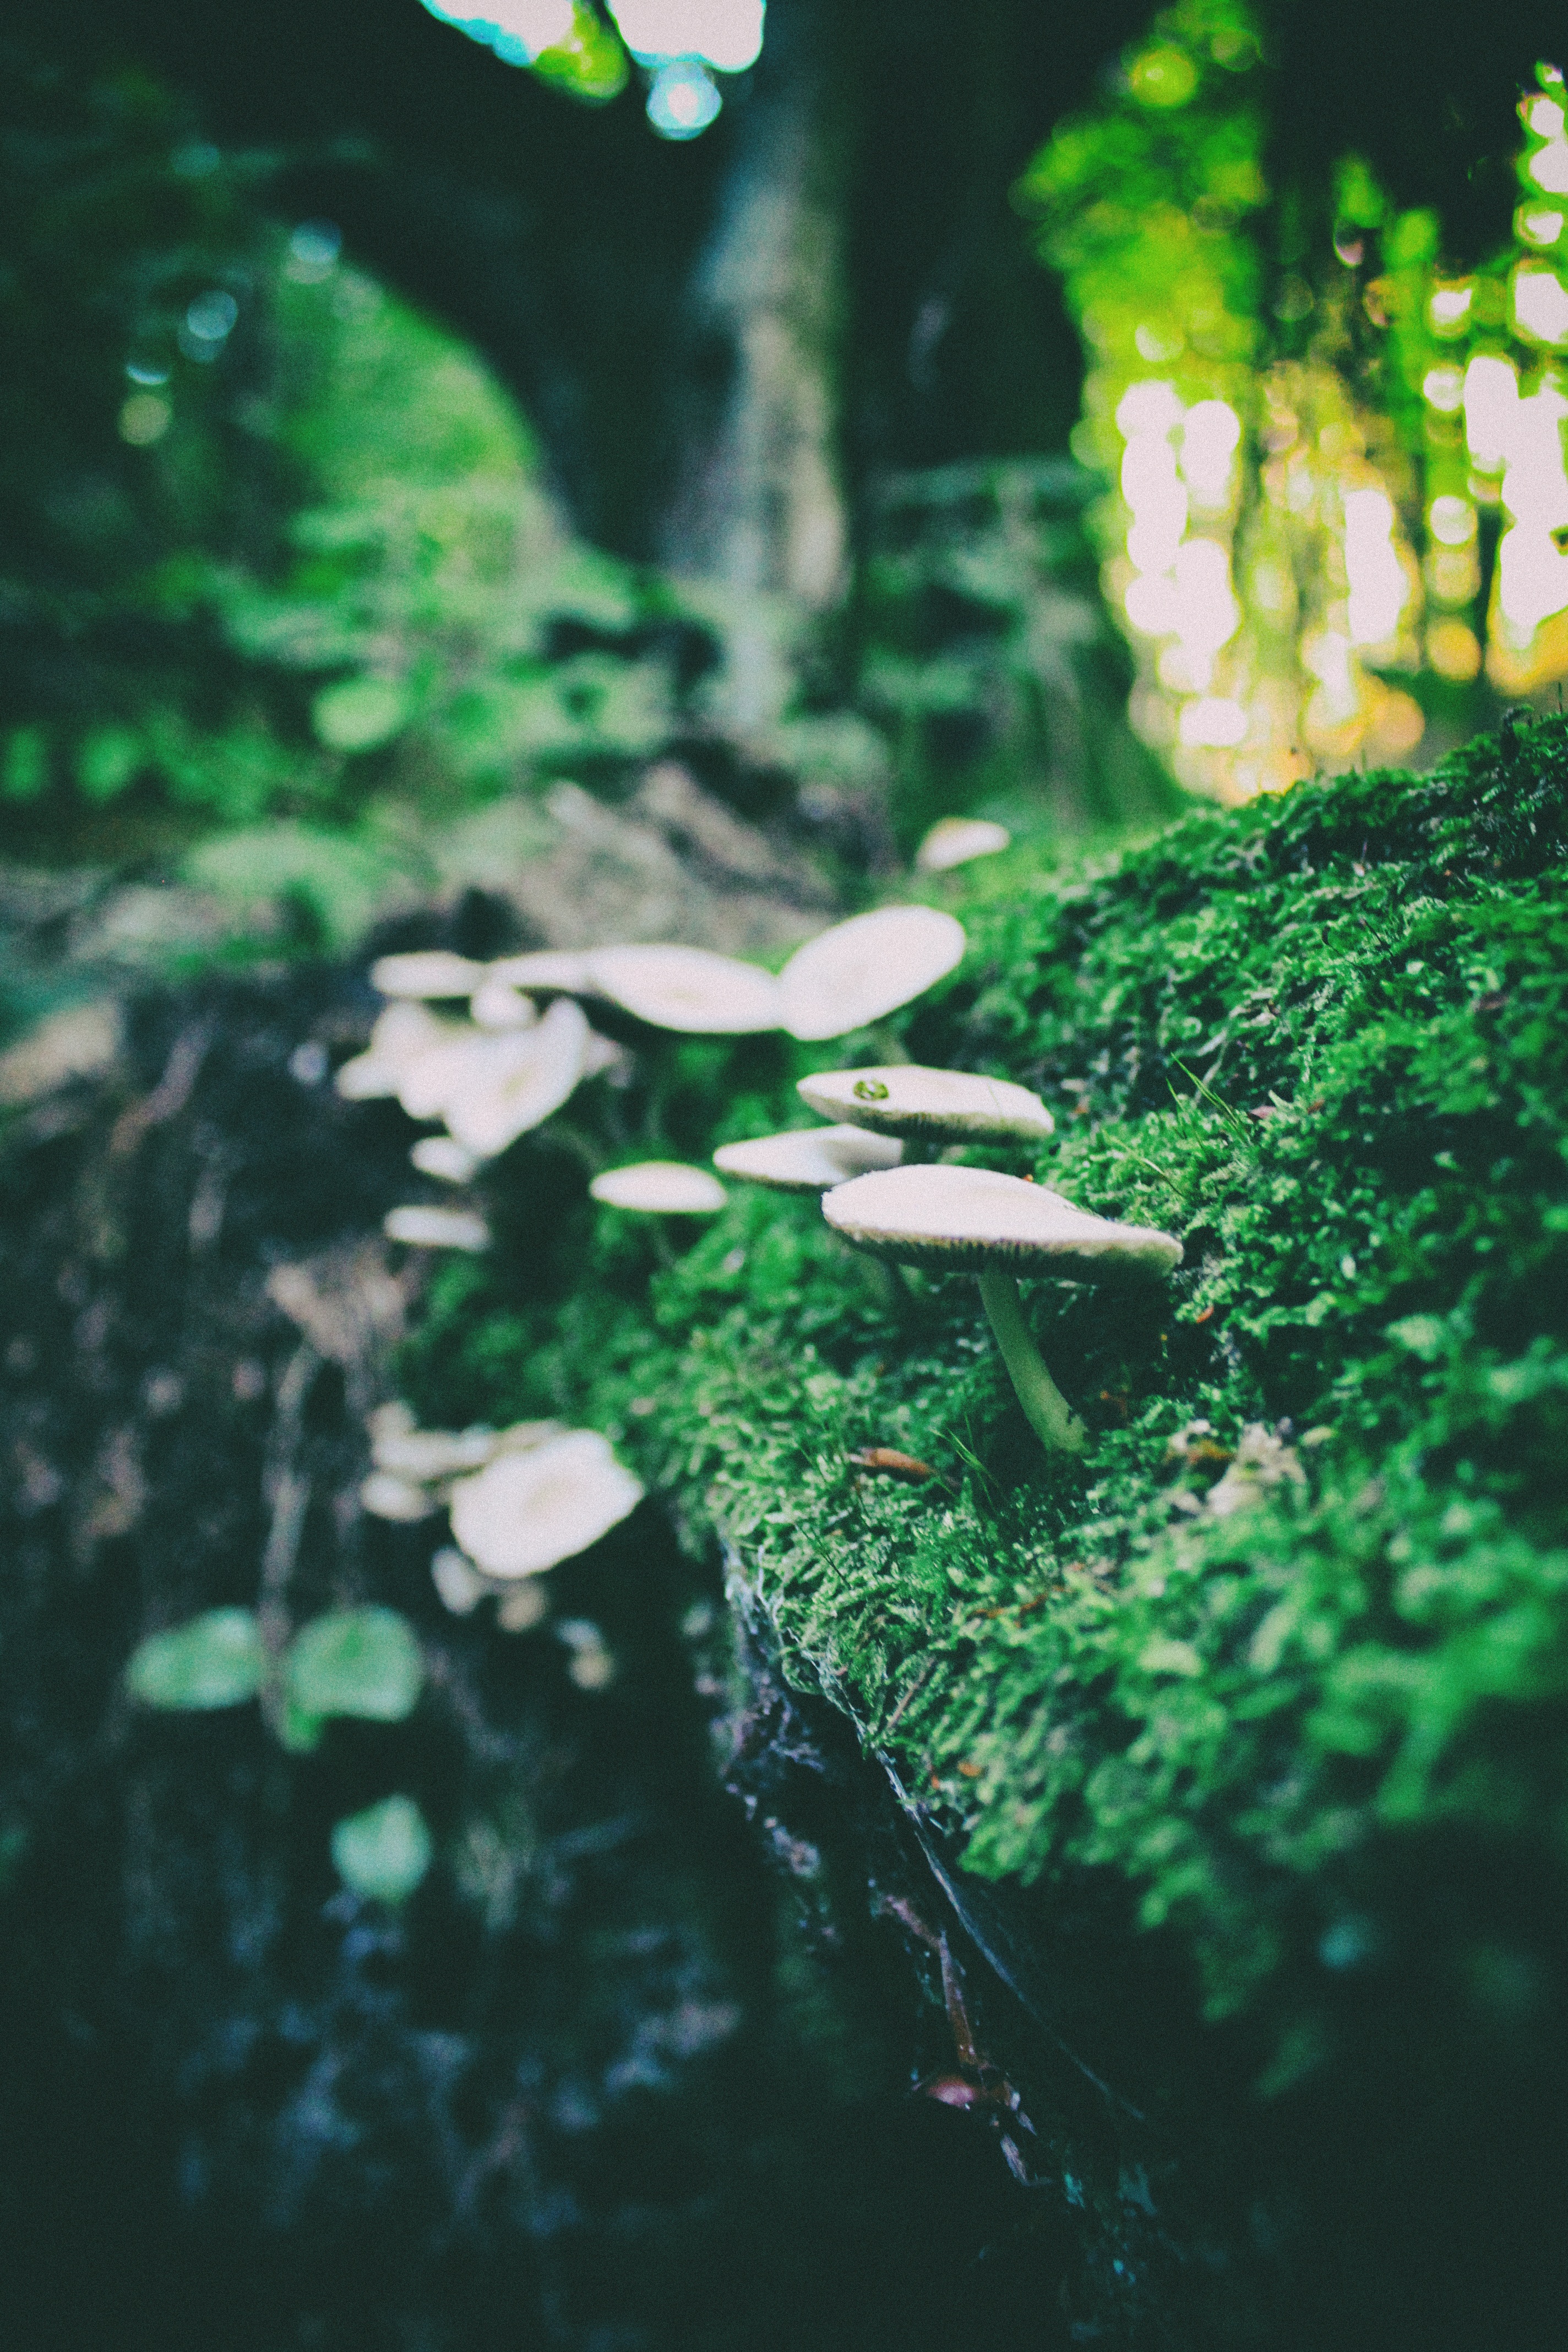
tree, water, nature, forest, grass, branch, light, plant, sunlight, leaf, flower, green, reflection, jungle, autumn, darkness, habitat, natural environment, woody plant